Cheerleaders Beach Party

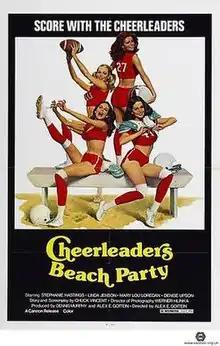
film poster (1978)

Cheerleaders Beach Party is a 1978 comedy film by producer/director Alex E. Goitein and writer Chuck Vincent.